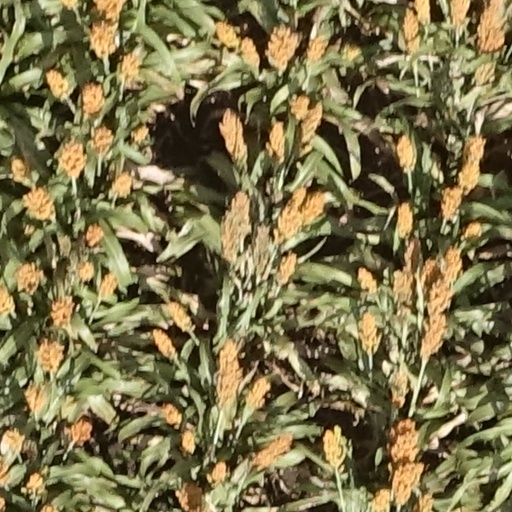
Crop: sorghum